Midhurst

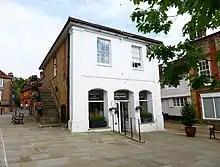
The Old Town Hall

The South Downs National Park, established in 2011, stretches for between Winchester in the West to Eastbourne and Beachy Head in the East. It encompasses the whole of the South Downs, together with a significant area of the western Weald to the north of the Downs, as far north as Alice Holt near Farnham. The Park's landscapes cover . The headquarters of the National Park Authority, the South Downs Centre in Capron House, Midhurst is a community hub, an exhibition about the National Park and a green conference centre. It also includes the Midhurst Tourist Information Centre.